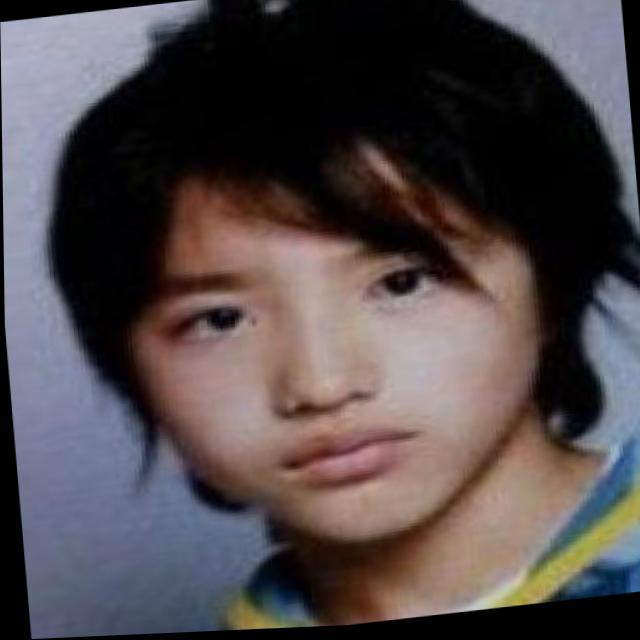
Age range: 13-20